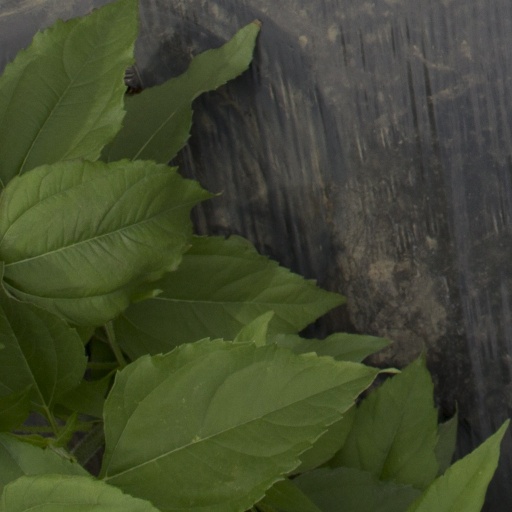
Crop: Jerusalem artichoke